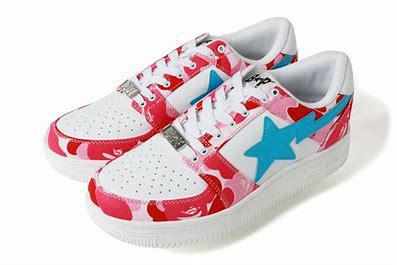
Brand: BAPE
Model: Bapesta